The Monochrome Set

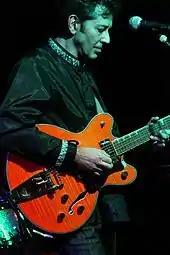
Bandleader, singer and guitar player Bid

In 2010, Bid, Square and Warren reformed the band, with the addition of drummer Jennifer Denitto from Scarlet's Well and keyboard player John Paul Moran. Following Bid's recovery from an aneurysm in late 2010, they played dates the following year in the United Kingdom, France, Germany, Spain, Greece, Japan and The Netherlands. The band continued to tour in the UK, Europe and Japan throughout 2012, playing material from their 10th studio album "Platinum Coils" (their first album since 1995's "Trinity Road") as well as selections from their extensive back catalogue. In 2011 the band were joined by Helena Johansson from Scarlet's Well on violin and mandolin, replacing John Paul Moran, and Steve Brummell (formerly of the band Luxembourg) replaced Jennifer Denitto on drums. The band completed a short tour of the east coast of the US in spring of 2013 and released their 11th studio album, "Super Plastic City" in the autumn of the same year. Helena Johansson left the band in the summer of 2013.